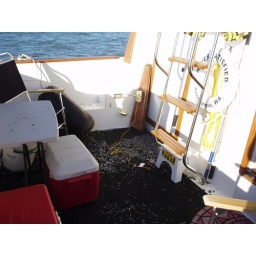
glass and the only piece of the support wood left in the boat